Travis Ludlow

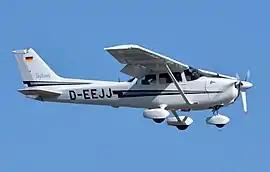
Ludlow flew a Cessna 172R plane.

Ludlow aimed to break the record for the youngest person to fly unaccompanied around the world, which was at the time held by American Mason Andrews. Andrews was 18 years and 163 days old when he finished his journey in October 2018. A Guinness World Records spokesperson said that an official flight log with details of all take-off and landing times, witness statements, and photographic and video confirmation were required in order to break the record. As a result of the coronavirus pandemic, Ludlow could not take off in the first week of June 2020 as he had intended. In addition, his flight route was changed to avoid virus hotspots such as South America in exchange for more stops in the United States to make up for lost distance.